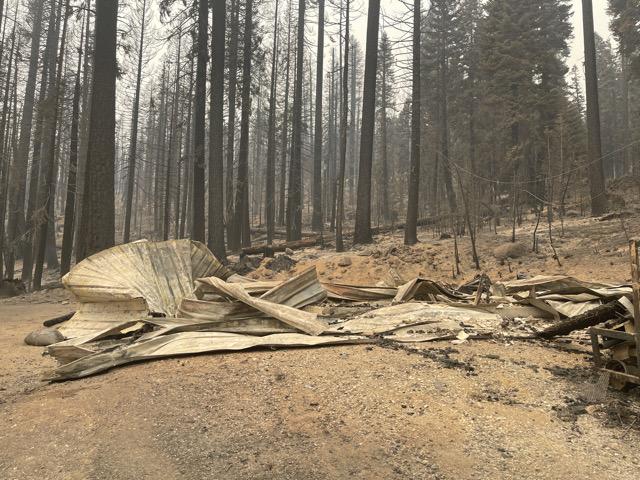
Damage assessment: destroyed